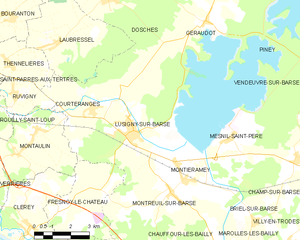
Carte des communes françaises: Lusigny-sur-Barse